George Best

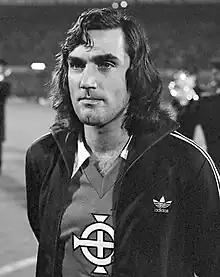
Best with Northern Ireland in 1976

Playing only five competitive matches for Jewish Guild in South Africa, Best endured criticism for missing several training sessions. During his short time there, he was the main draw attracting thousands of spectators to the matches.